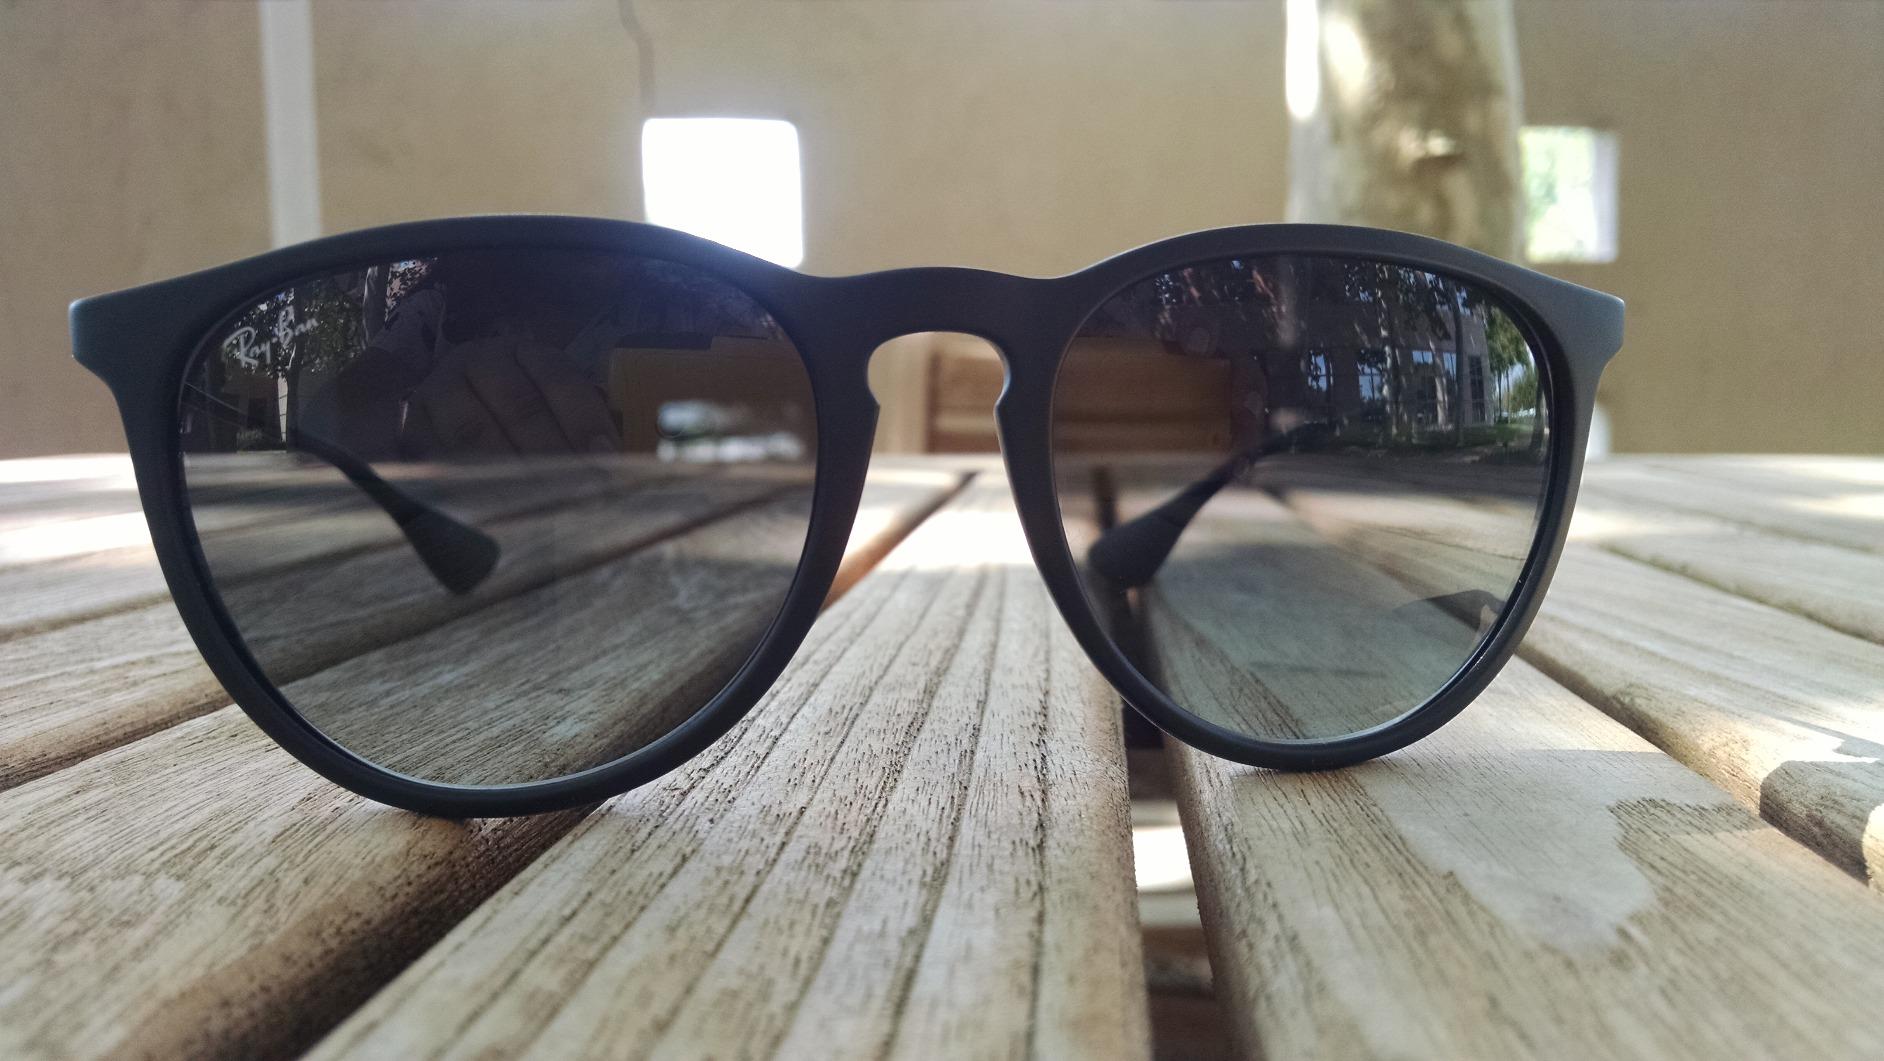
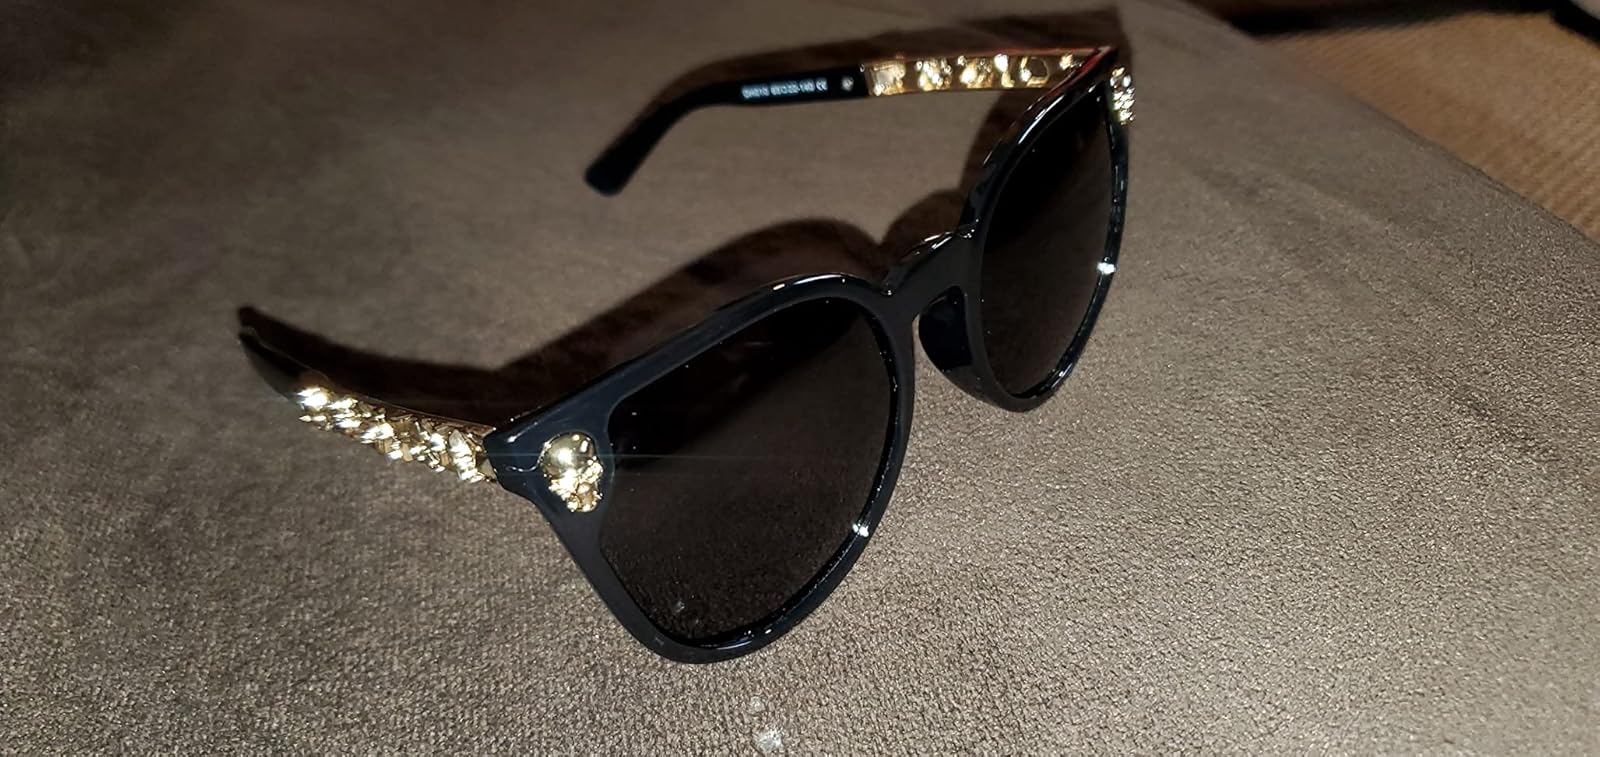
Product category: accessories_sunglasses
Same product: no